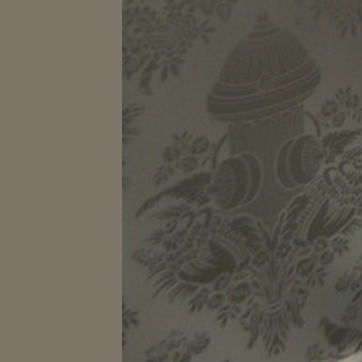
Material: wallpaper